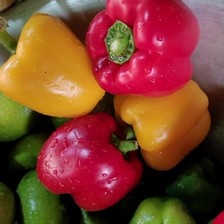
Label: capsicum